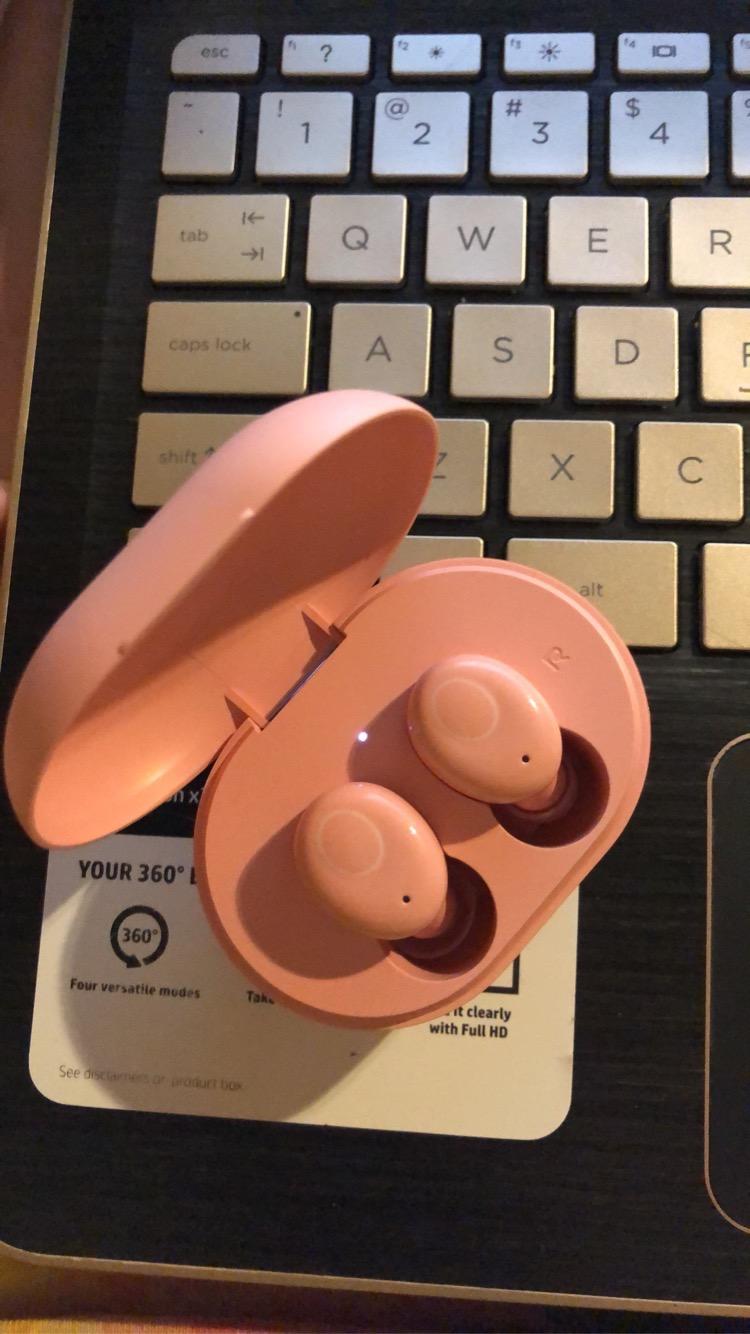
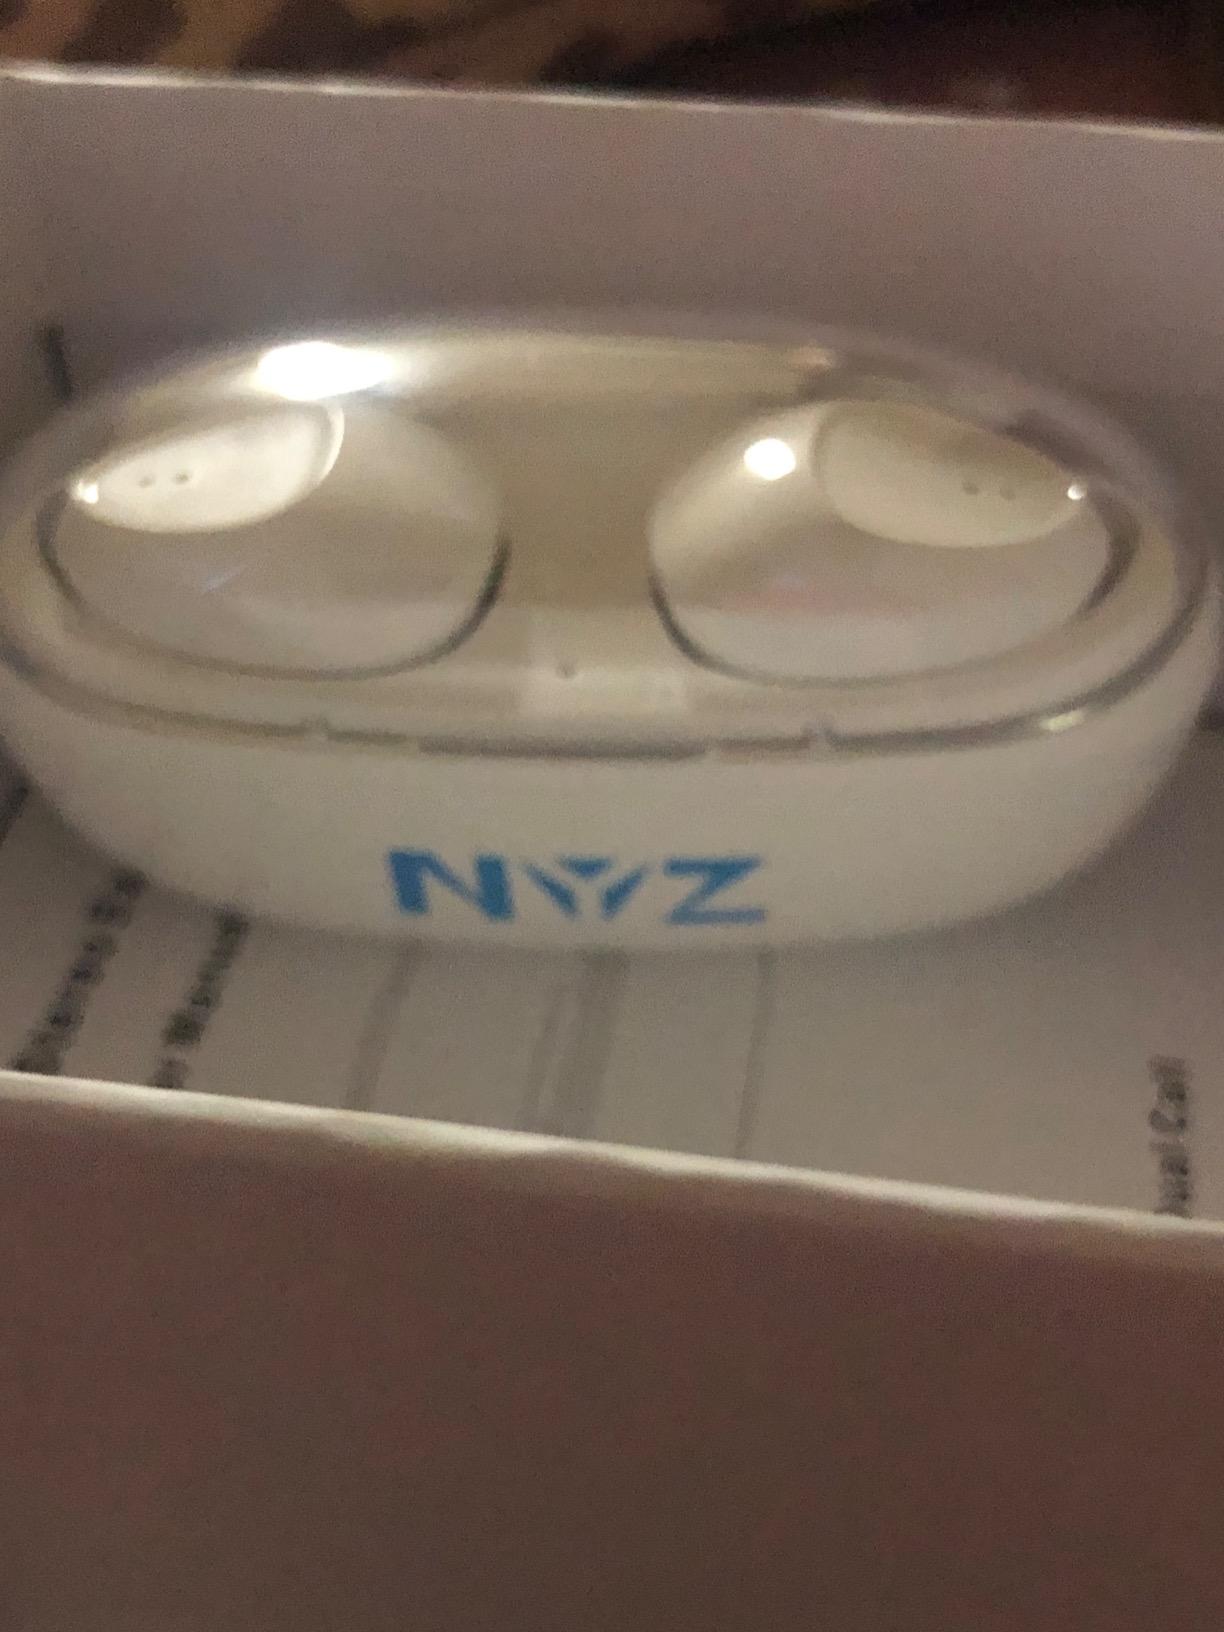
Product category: earbuds
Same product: no